Cahow Barber Shop

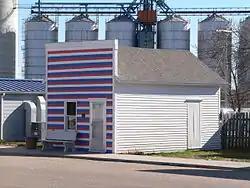
View from the northwest; photographed in 2009 after renovation.

The Cahow Barber Shop is located in Chapman, Nebraska. It is a false-front building of frame construction with a gable roof and linteled door and window hoods, built in 1889. It is listed in the National Register of Historic Places; its historical significance derives from its age, its architectural design, and its association with author-photographer Wright Morris.